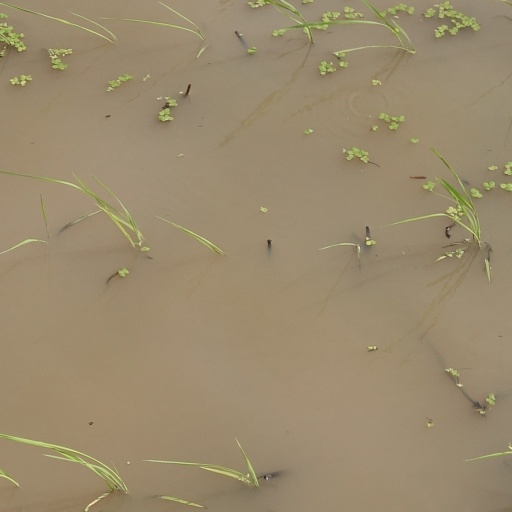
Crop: rice